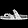
Label: Sandal